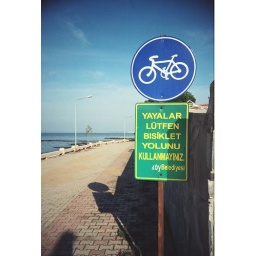
sign on beach in Yalova - telling pedestrians to keep off bike path